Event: Nepal Earthquake
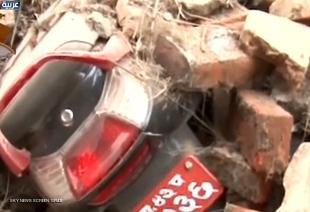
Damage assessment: damage